Small nucleolar RNA SNORA9

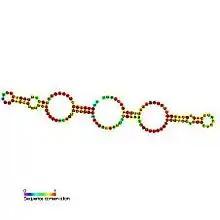
Predicted secondary structure and sequence conservation of SNORA9

In molecular biology, SNORA9 (also known as ACA9) is a member of the H/ACA class of small nucleolar RNA that guide the sites of modification of uridines to pseudouridines.